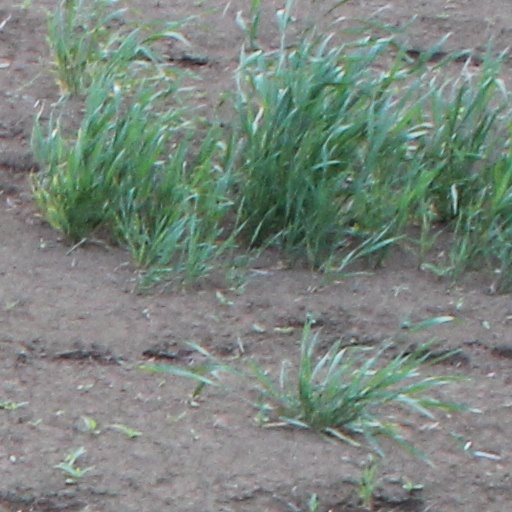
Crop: wheat